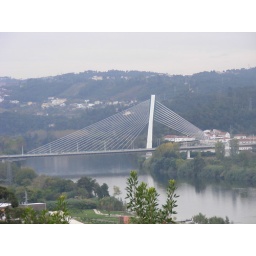
Ponte Rainha Santa Isabel bridge (used to be called Ponte Europa) over river Mondego, Coimbra, Portugal